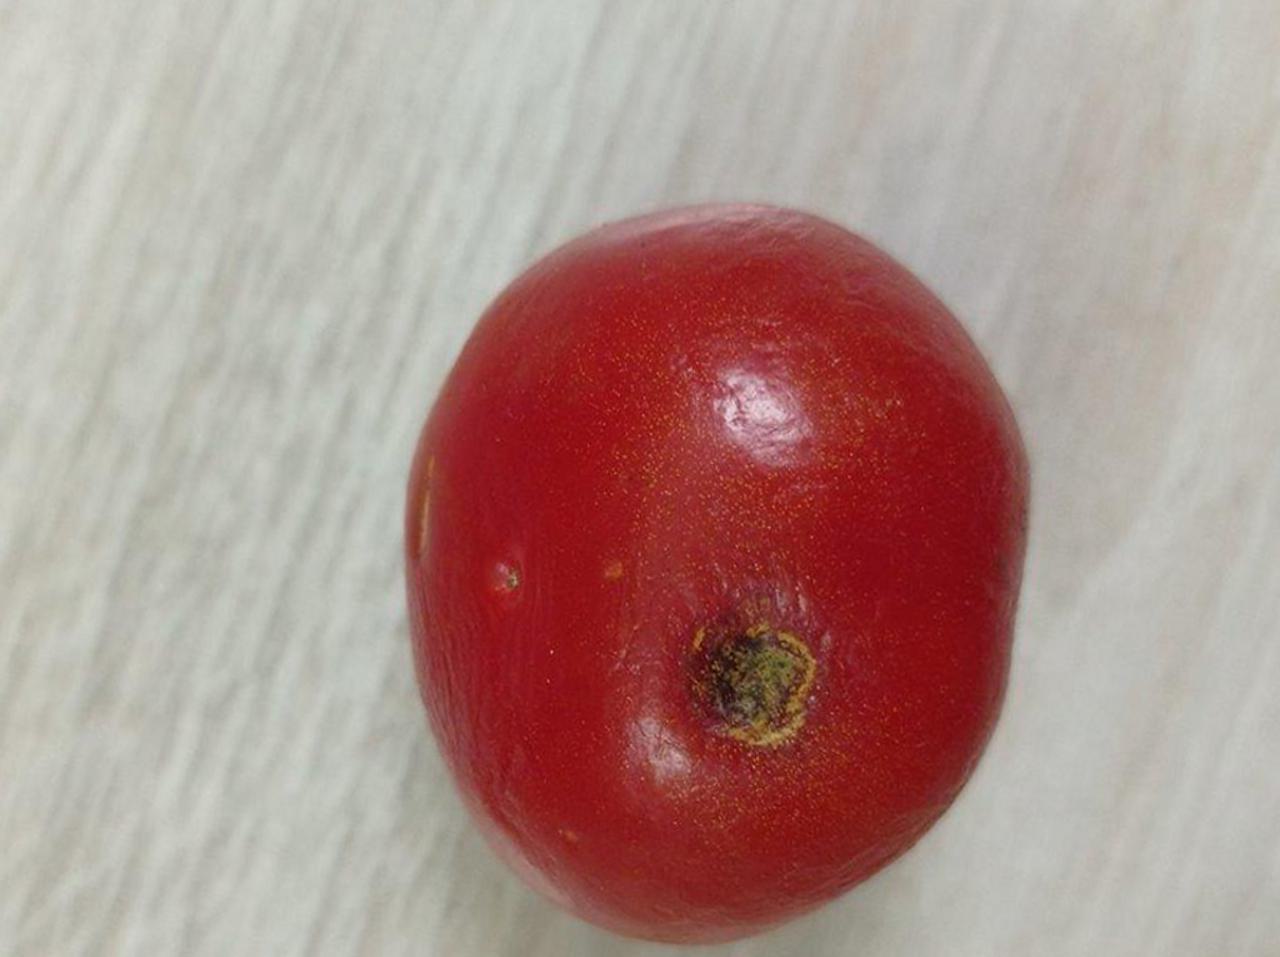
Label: Rotten